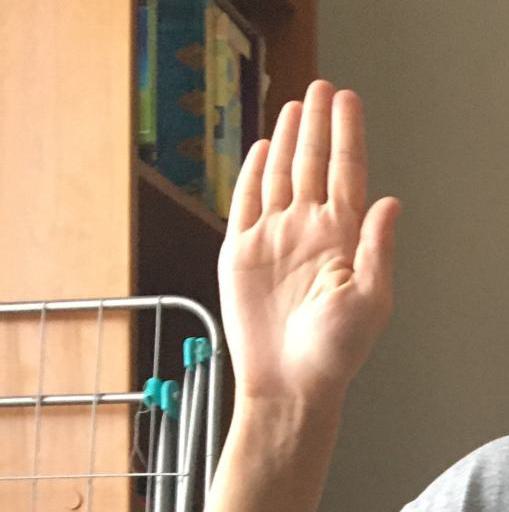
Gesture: stop